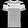
Label: T - shirt / top